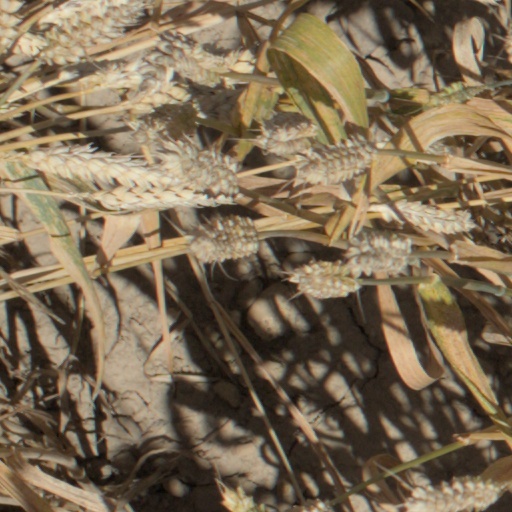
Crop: wheat